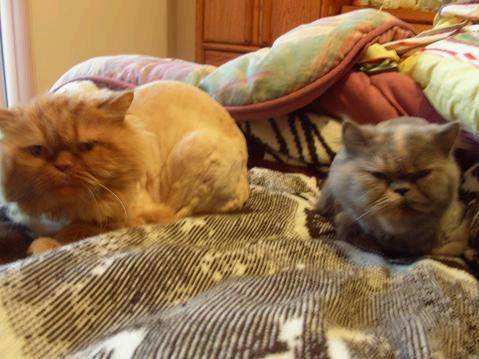
Label: cat